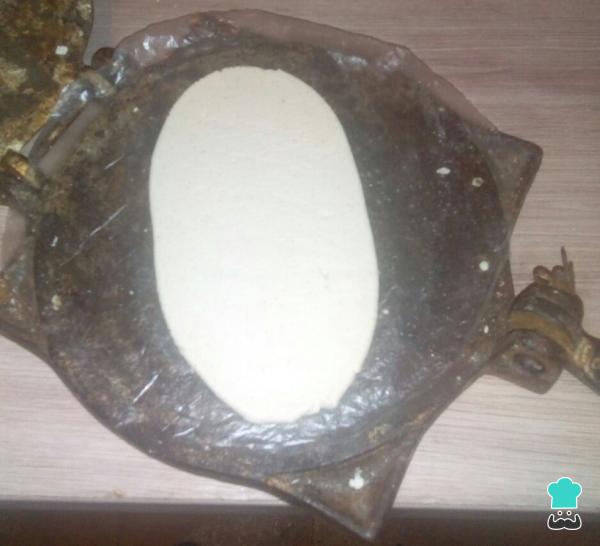
Aplanarla en la tortillera... Quedara así...